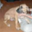
Label: dog